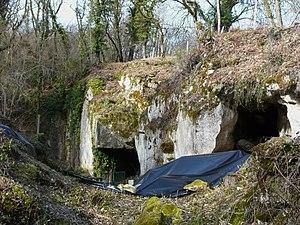
La grotte de Jovelle, La Tour-Blanche, Dordogne, France. À gauche, une ancienne carrière de calcaire.
La grotte de Jovelle est une grotte ornée française qui se trouve sur le territoire de la commune de La Tour-Blanche, dans le département de la Dordogne et la région Nouvelle-Aquitaine.
Cet article recense les monuments historiques de l'arrondissement de Périgueux, dans le département de la Dordogne, en France.